Green infrastructure

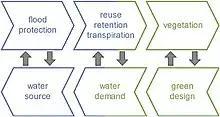
Planning approach of blue-green infrastructure

Ubiquitous lawn grass is not a solution for controlling runoff, so an alternative is required to reduce urban and suburban first flush (highly toxic) runoff and to slow the water down for infiltration. In residential applications, water runoff can be reduced by 30% with the use of rain gardens in the homeowner's yard. A minimum size of 150 sq. ft. up to a range of 300 sq. ft. is the usual size considered for a private property residence. The cost per square foot is about $5–$25, depending on the type of plants you use and the slope of the property. Native trees, shrubs, and herbaceous perennials of the wetland and riparian zones being the most useful for runoff detoxification.